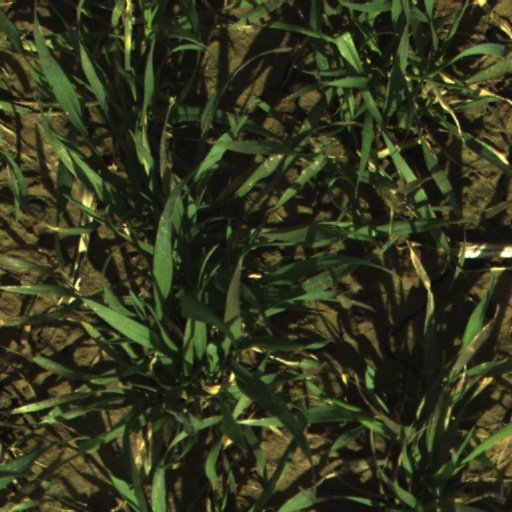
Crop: wheat